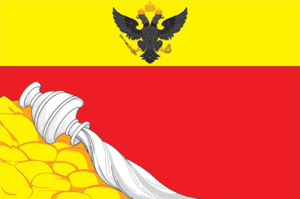
Voronezj
Voronezj er en by i Voronezj oblast i den sydvestlige del af den europæiske del af Den Russiske Føderation ved Voronezjfloden, ikke langt fra grænsen til Ukraine. Voronezj er administrativt center i oblasten og har 1.047.549 indbyggere. Voronezj er et vigtigt jernbaneknudepunkt med forbindelse til Moskva, Rostov ved Don og Kijev, og samtidigt et vigtigt erhvervs- og uddannelsescenter med bl.a. flyfabrik og universitet.